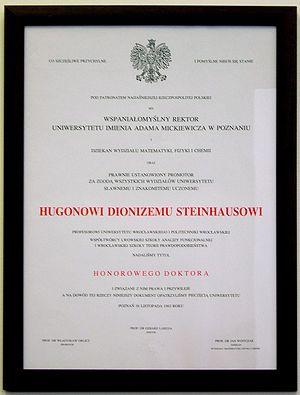
Władysław Hugo Dionizy Steinhaus, né le 14 janvier 1887 à Jasło et mort le 25 février 1972 à Wrocław, est un mathématicien et professeur polonais.